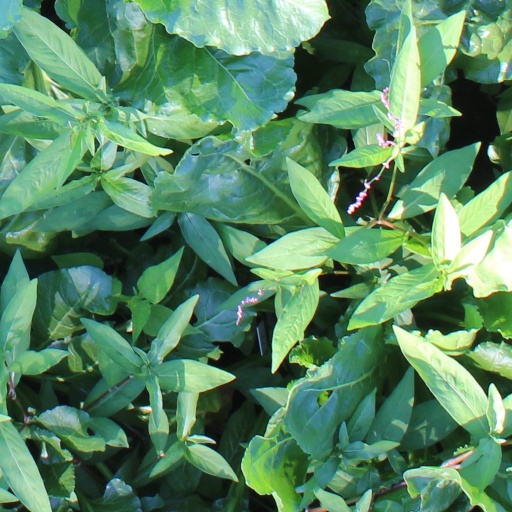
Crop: sugar beet